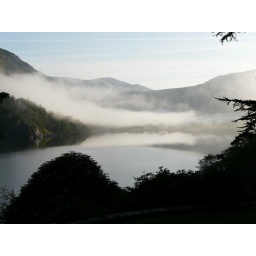
Wonderful cloud and mist effects on the water in early mornings